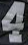
Number: 4